Suicide in antiquity

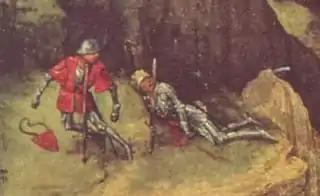
Pieter Bruegel the Elder, "The Death of Saul" (detail), 1562.

Another story in the Old Testament regarding suicide is of King Saul and his armor-bearer. After being fatally injured by some Philistines, King Saul asked his armor bearer to kill him. But when his armor-bearer refused, the King took the sword and fell on it. Then, his aide, being so distraught at the death of his king, also took the sword and killed himself (1 Sam. 31:4-5). In this context, King Saul is committing suicide because he believes he will die and end his pain sooner. Alternatively, his servant kills himself out of devotion and respect for his king.